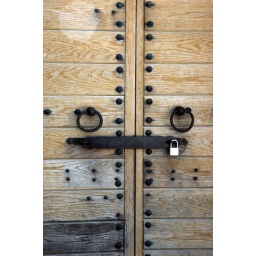
A door in Karak castle Jordan.